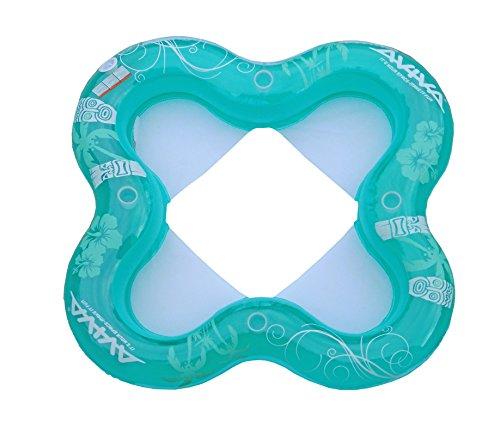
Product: RAVE Sports Lucky Lounge Float, Blue/Clear/White
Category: Toys & Games | Sports & Outdoor Play | Pools & Water Toys | Pool Rafts & Inflatable Ride-ons
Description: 4 person pool, lake float.
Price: $34.99